Adolf Ehrnrooth

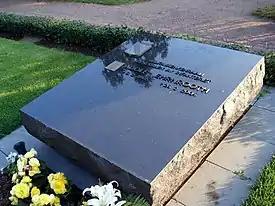
The tombstone of General Adolf Ehrnrooth at the Hietaniemi cemetery in Helsinki

In his last statement he gave support to ProKarelia (Finnish NGO) and its plan for the Return of Ceded Territories. He said that he defended the borders of Finland declared in the Treaty of Tartu and considered them the only proper borders of Finland and that it was great injustice that the Soviet Union had taken these territories.